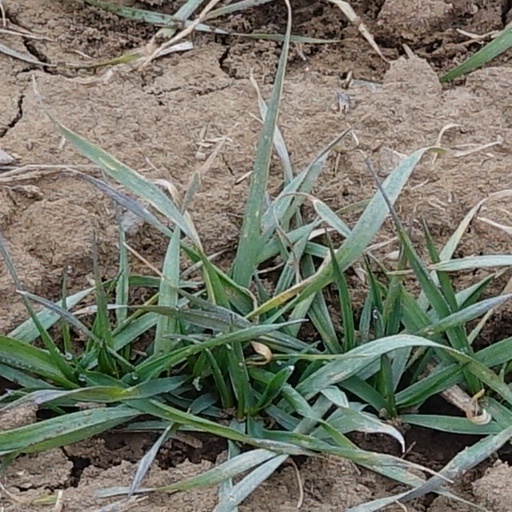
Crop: wheat